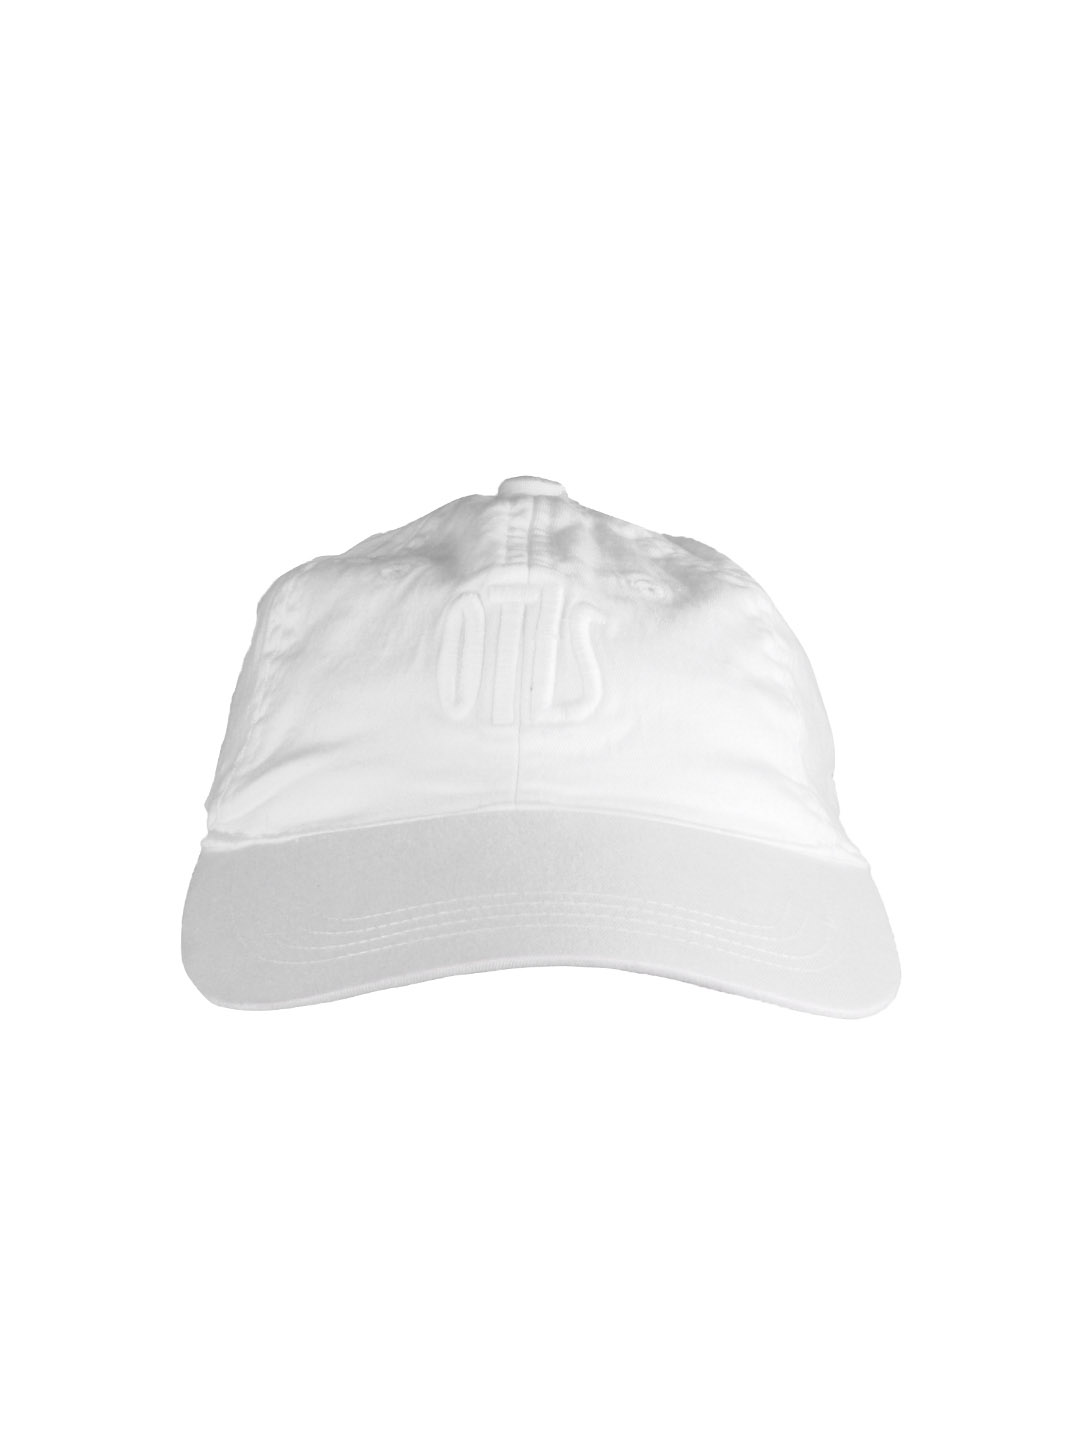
OTLS Unisex White Cap
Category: Accessories / Headwear / Caps
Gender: Unisex
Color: White
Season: Summer 2012
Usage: Casual